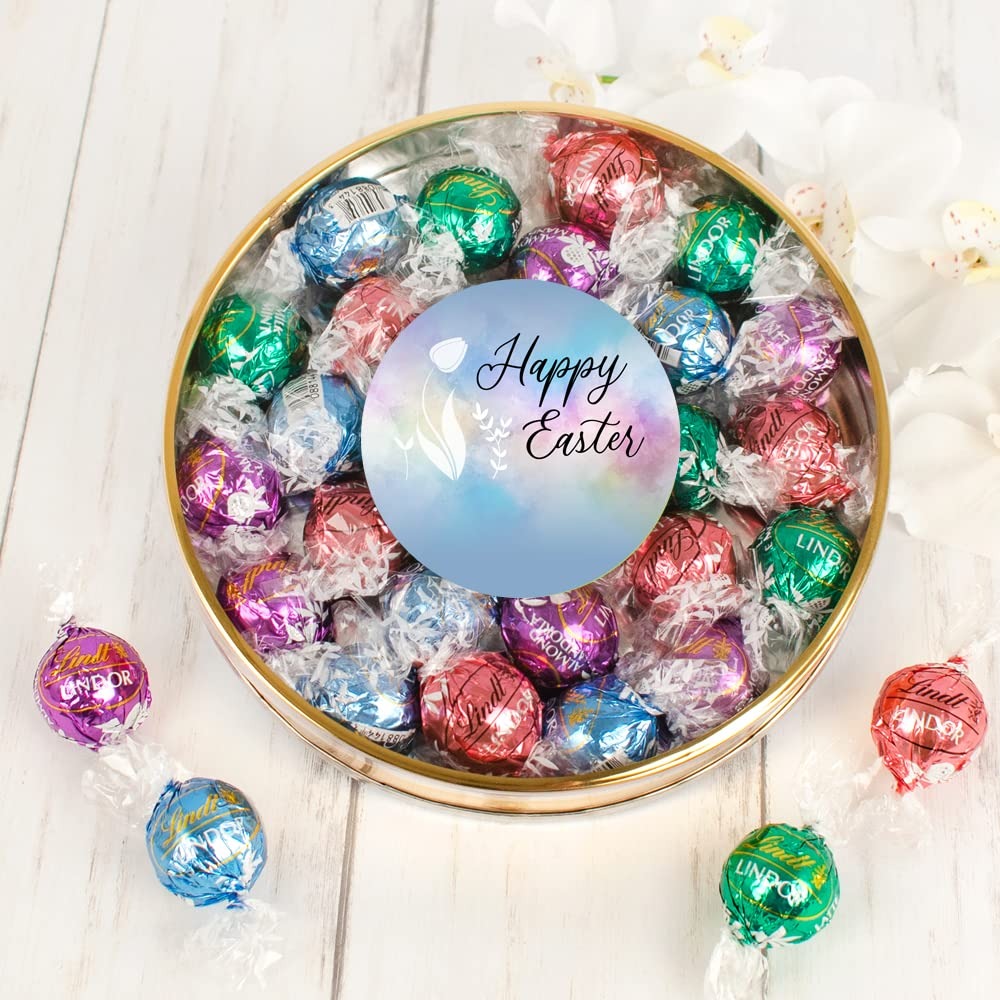
Item Name: Easter Candy Gift Tin Large Plastic Tin with Chocolate Truffles - Tulips
Bullet Point 1: Candy Filled Gift Tin Includes: Approximately 24 Chocolate Truffles
Bullet Point 2: Dimensions: 7" X 1 1/8"
Bullet Point 3: Flavor: Strawberries & Cream And Fudge Swirl
Bullet Point 4: Ships In Cool Packaging: This Candy Item Is Heat Sensitive And Will Ship With Cool Pack Packaging As Needed
Bullet Point 5: Note: Flavors Are Subject To Change Due To Availability
Product Description: Celebrate Easter by gifting delicious individually wrapped truffle candies in this unique plastic gift tin with a custom sticker. Each gift tin contains approximately 24 pieces Truffles. Candy Orders ship with free cold pack packaging as needed.
Value: 1.0
Unit: Count

Price: 31.99